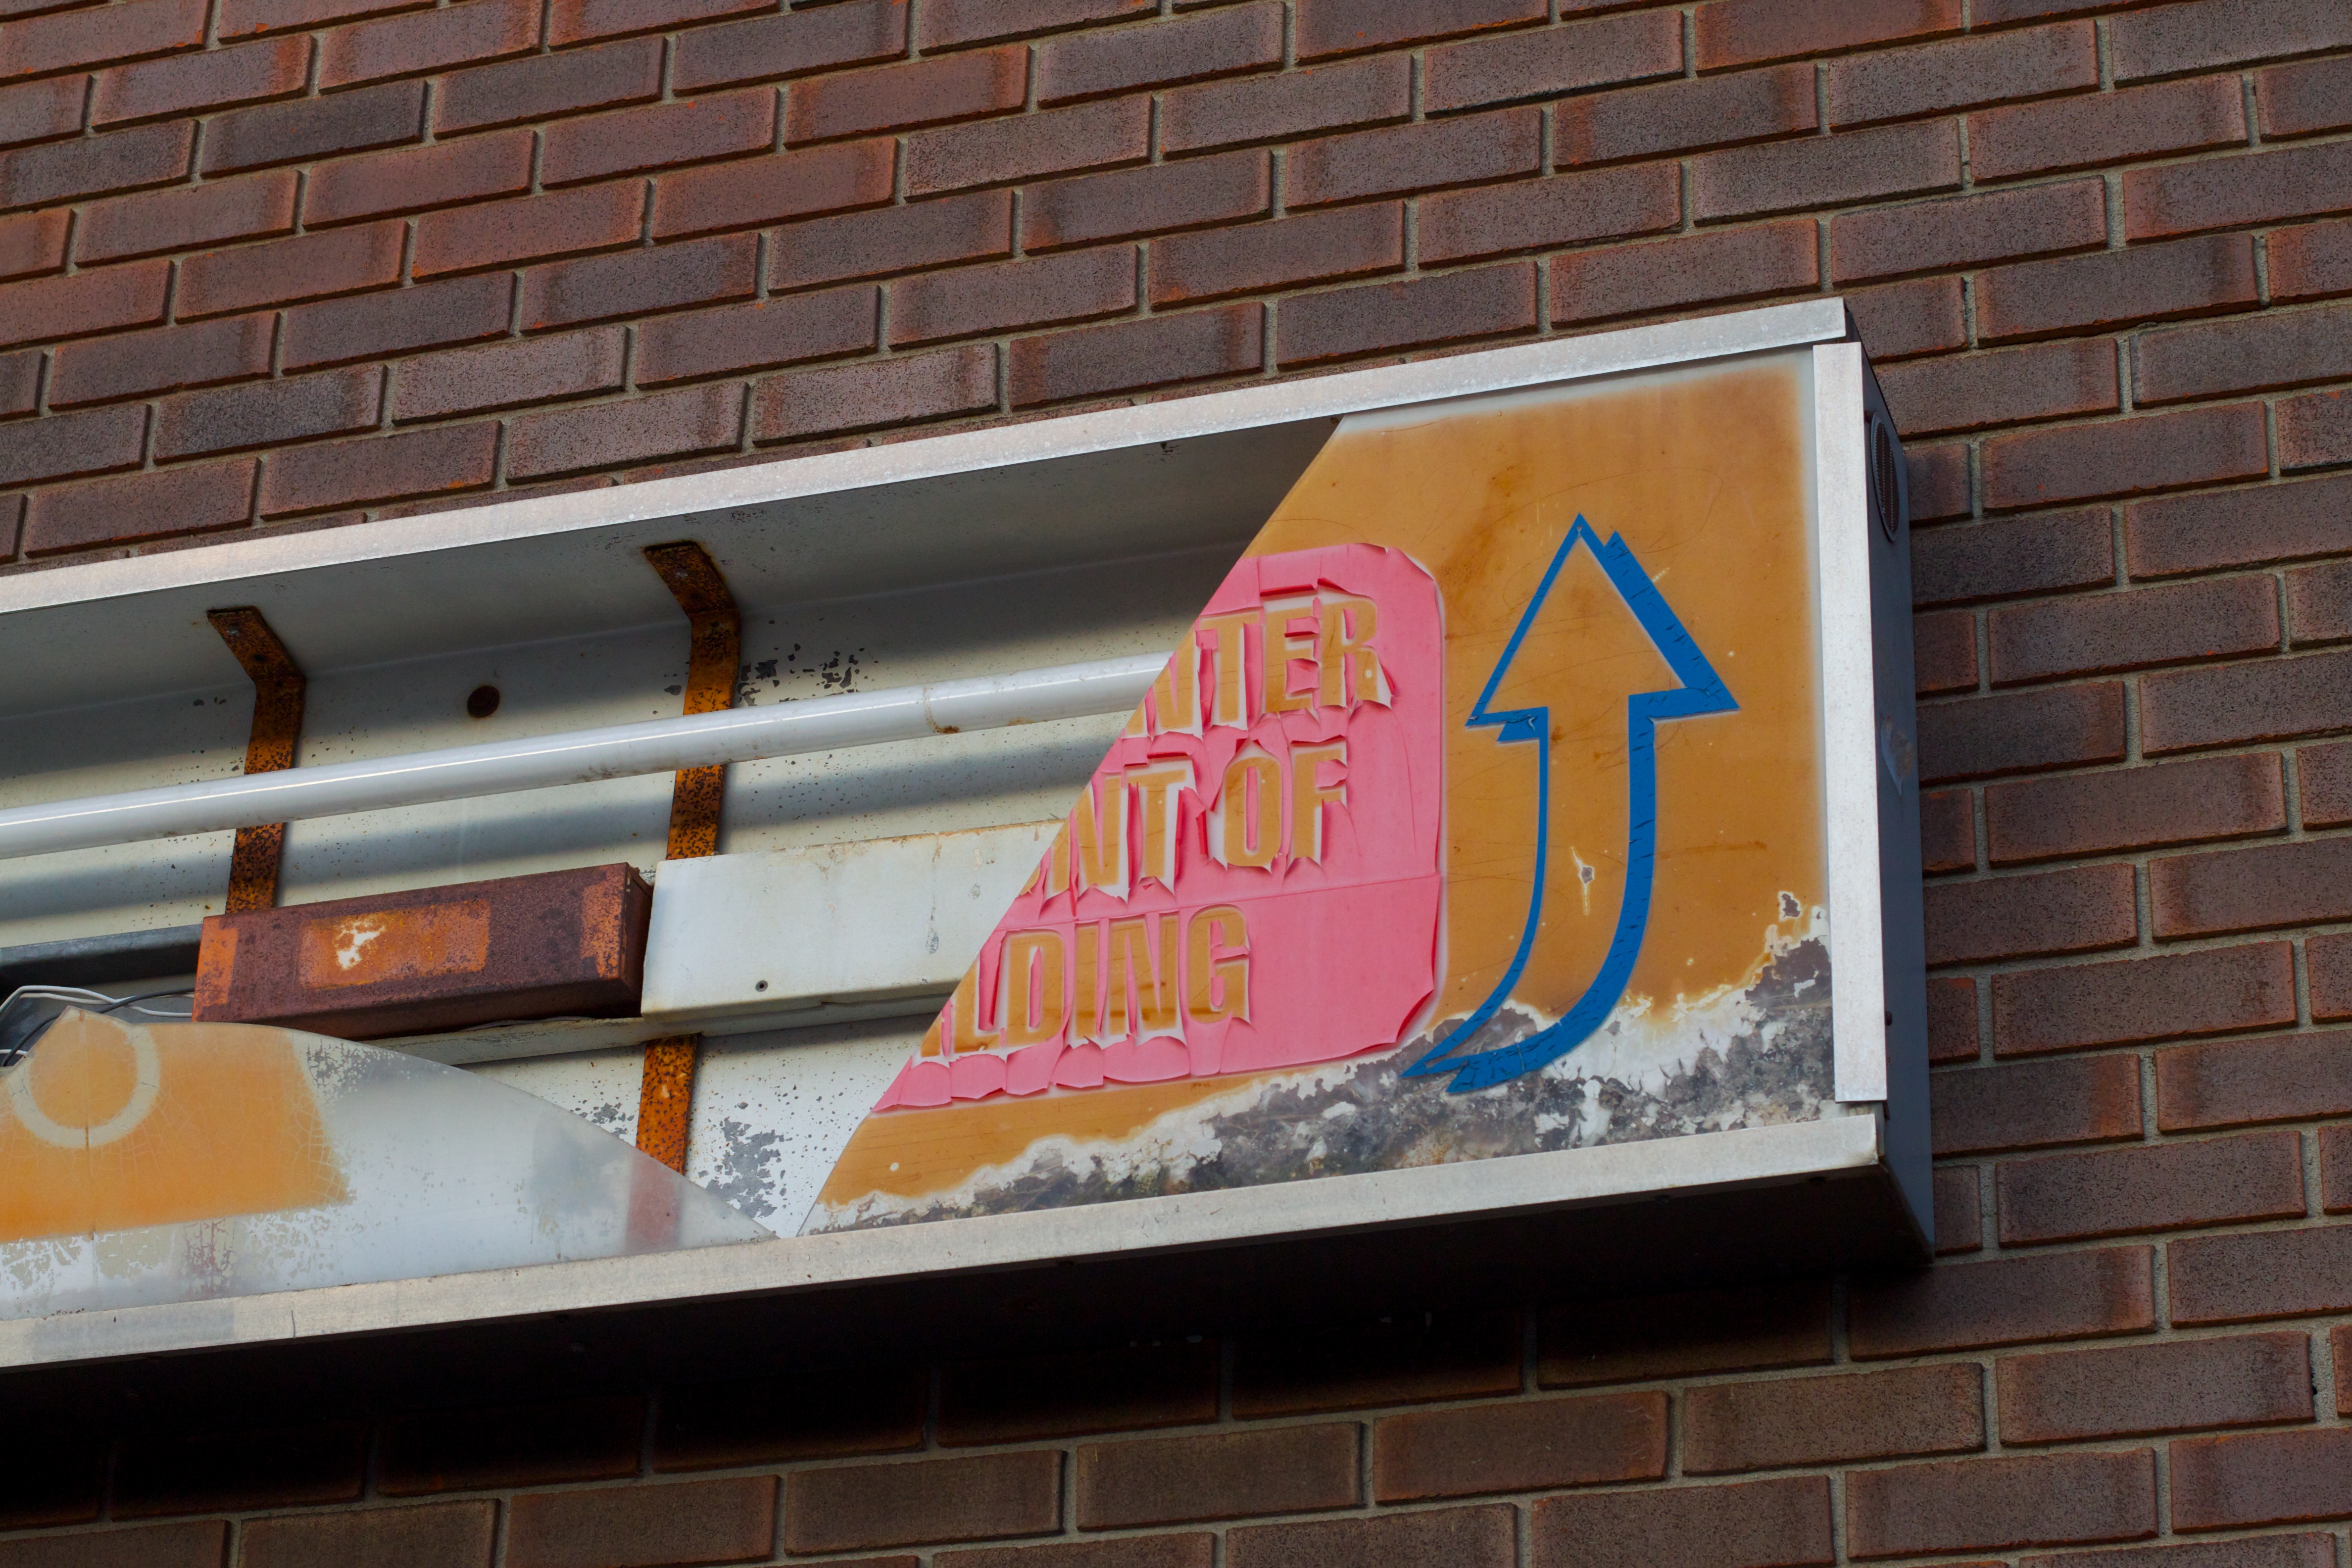
wall, sign, color, signage, art, odyssey